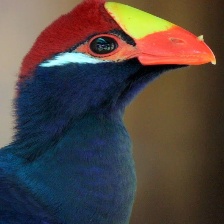
Species: VIOLET TURACO
Scientific name: MUSOPHAGA VIOLACEA